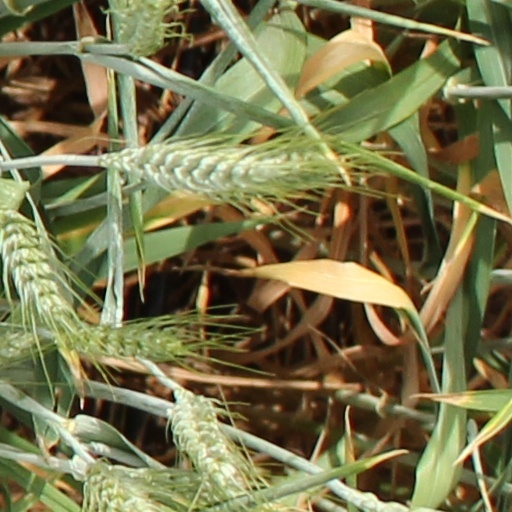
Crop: wheat